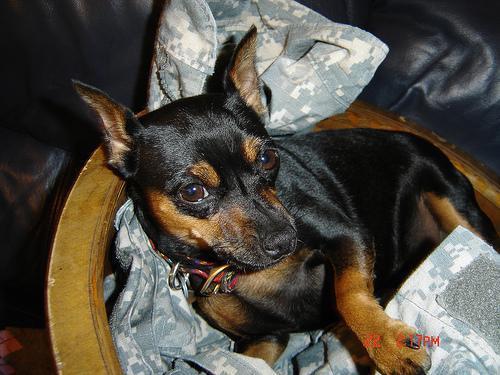
miniature_pinscher